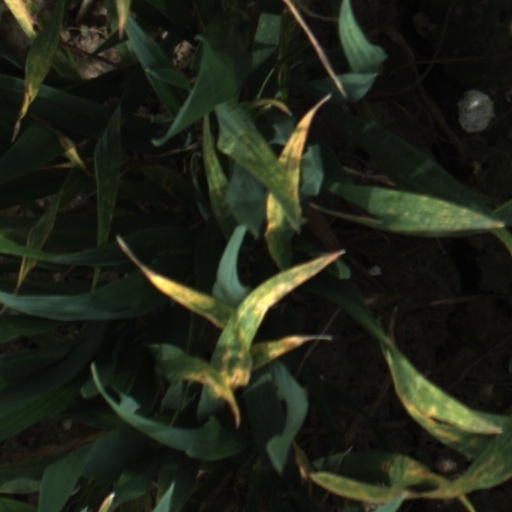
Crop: wheat